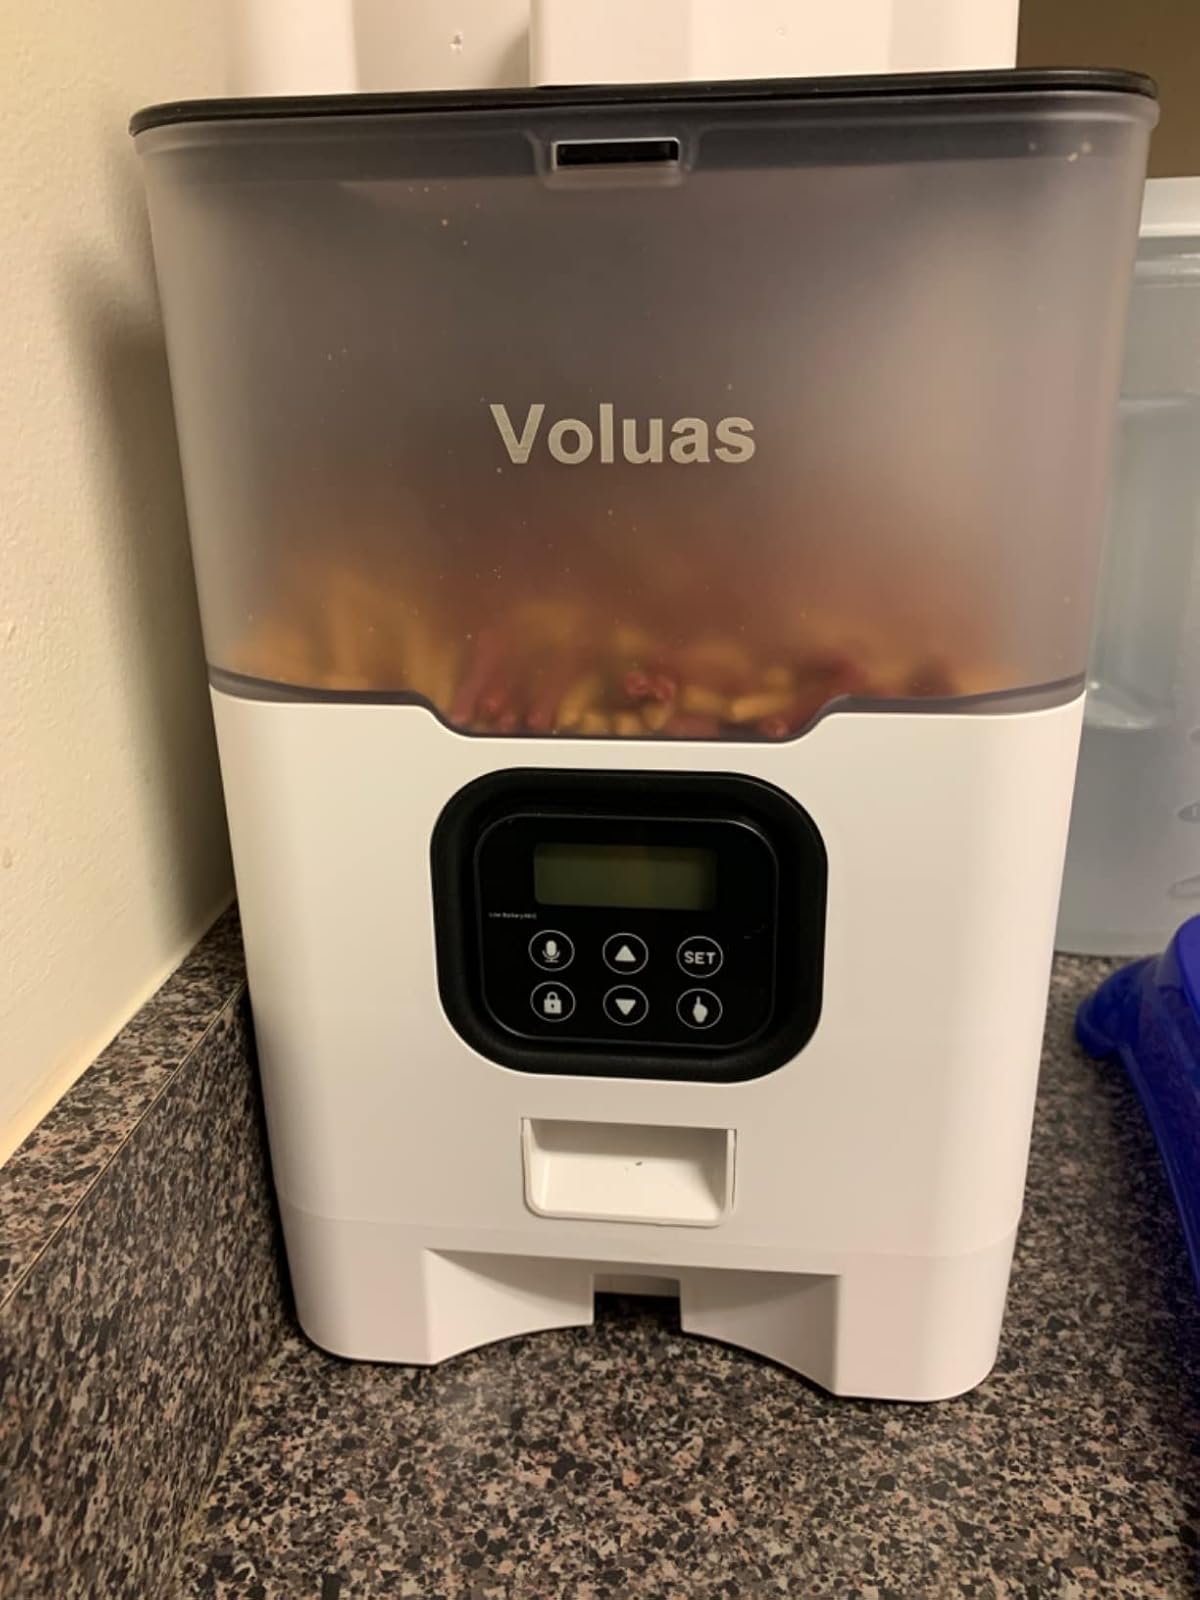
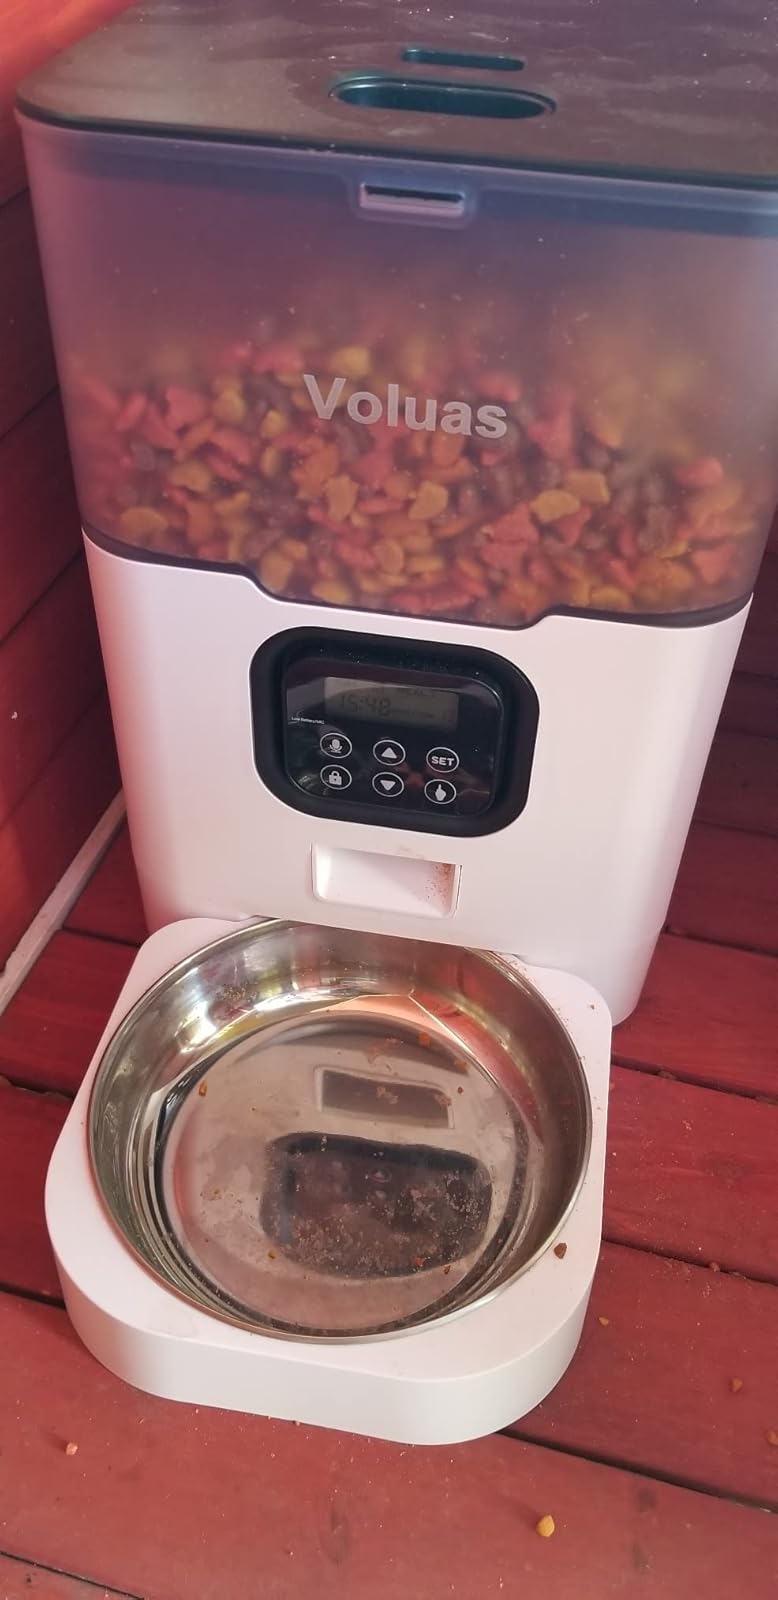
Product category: items_feeder
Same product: yes